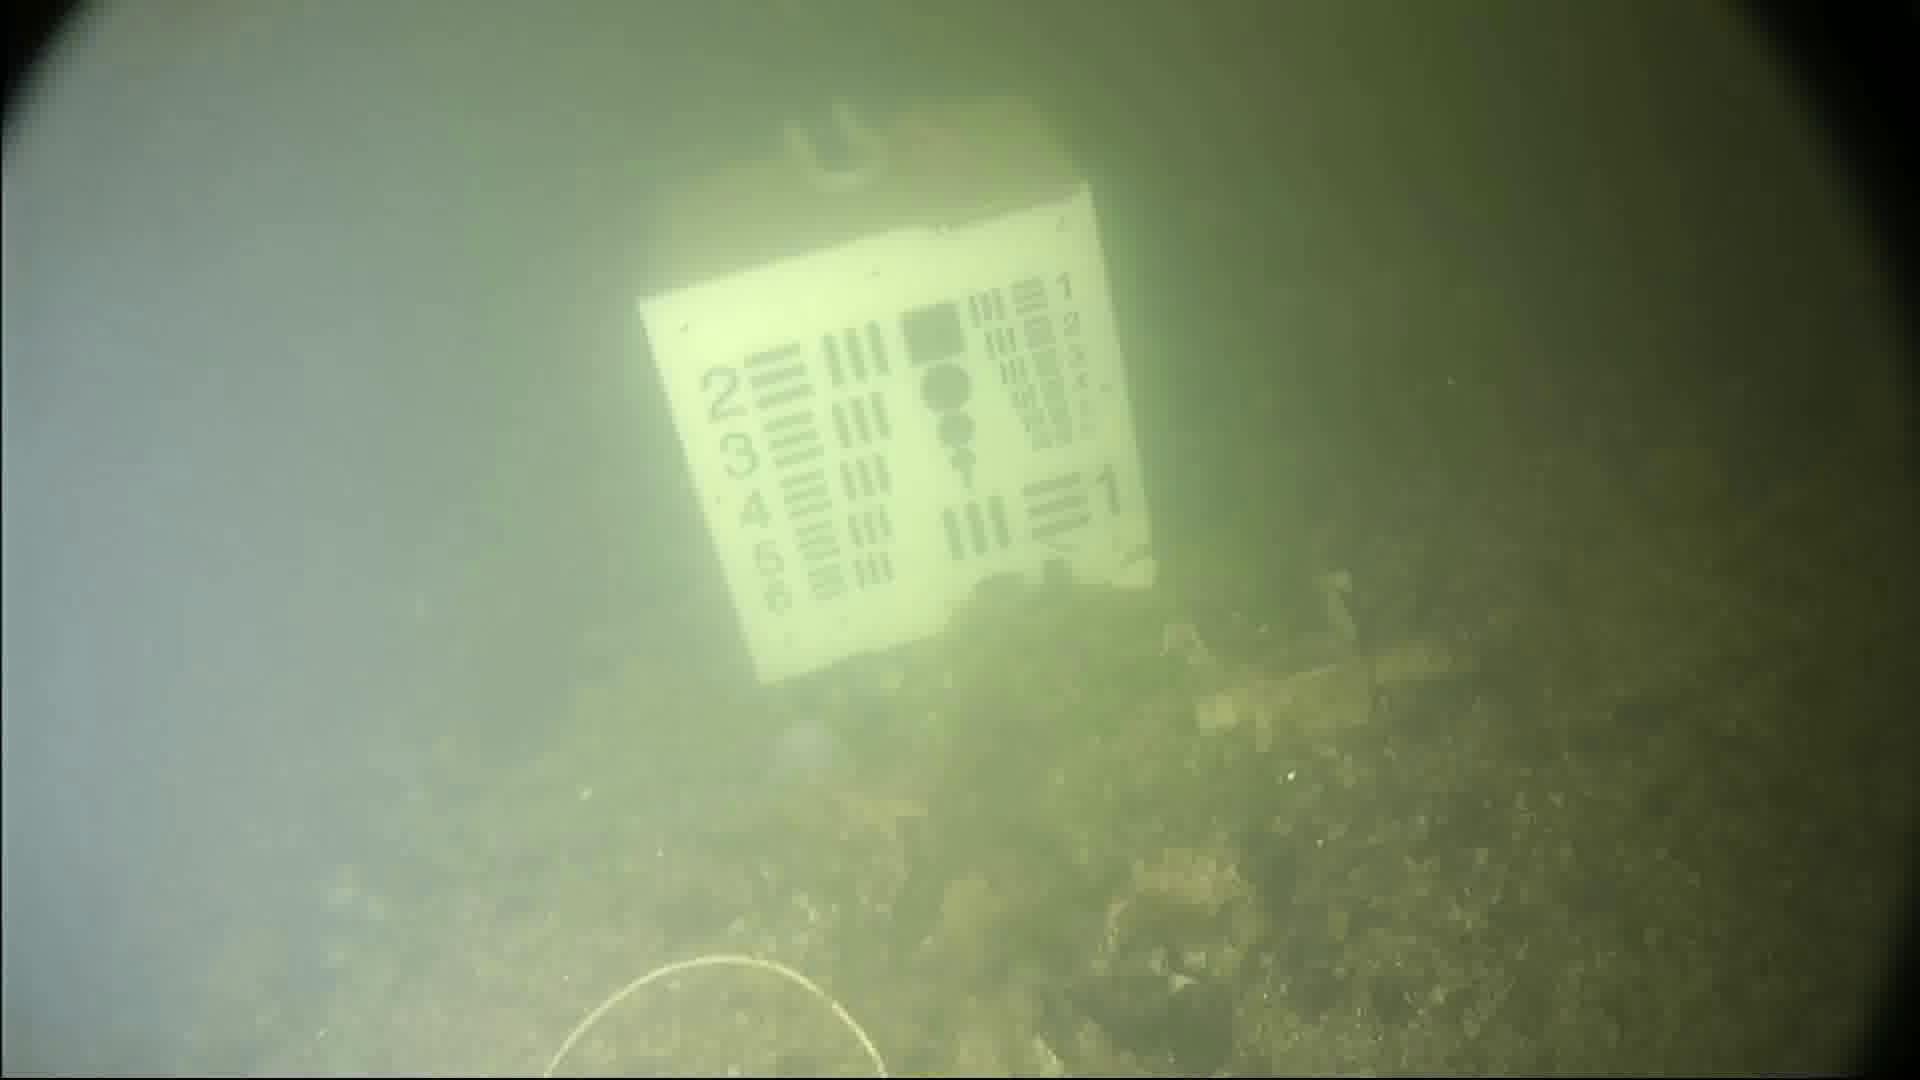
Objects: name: starfish
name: jellyfish